Fruit

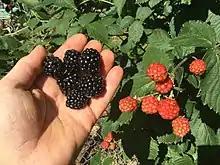
Picking blackberries in Oklahoma

An aggregate fruit is also called an aggregation, or "etaerio"; it develops from a single flower that presents numerous simple pistils. Each pistil contains one carpel; together, they form a fruitlet. The ultimate (fruiting) development of the aggregation of pistils is called an "aggregate fruit", "etaerio fruit", or simply an "etaerio".